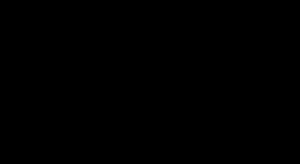
Robin des Bois, est une série télévisée britannique créée par Dominic Minghella et Foz Allan, d'après le héros légendaire éponyme et a été diffusée à partir du 7 octobre 2006 sur BBC One. En France, la série a été diffusée à partir du 26 octobre 2007 sur Canal+ et France 4 et dès le 19 août 2013 sur 6ter. Au Québec, sur Télé Québec à partir de décembre 2007. En Suisse la série est diffusée depuis janvier 2009 sur HD suisse.